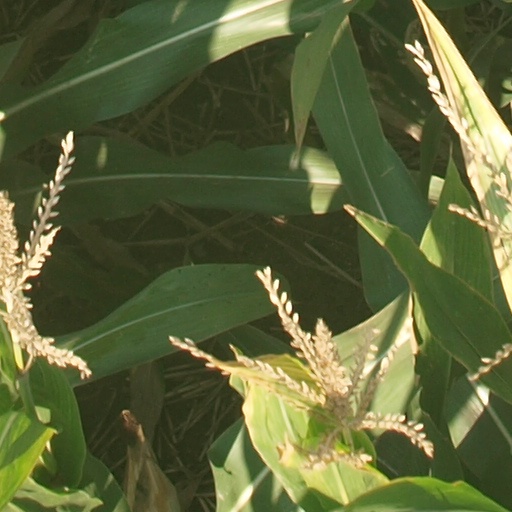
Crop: maize; corn